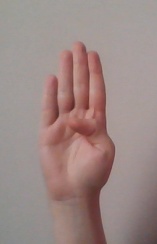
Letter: kaaf